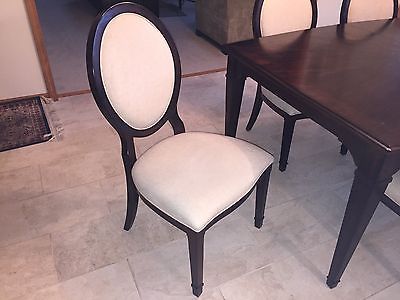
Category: table